Josep Lluís Sert

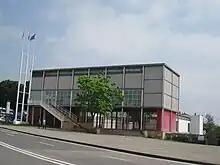
Pavilion of the Spanish Republic in París (1937). Reproduction of 1992 in Barcelona

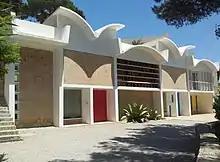
Joan Miró's Studio Sert in Palma de Mallorca

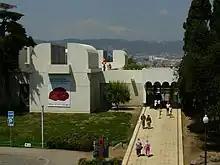
Fundació Joan Miró in Barcelona with sculptural roof forms designed to bring natural light into the galleries

In 1952, Sert held a one-year Visiting Professorship at Yale University. The following year he became Dean of the Harvard Graduate School of Design (1953–1969). There, Sert initiated the world's first degree program in urban design; integrated the programs of architecture, planning, landscape and urban design, and taught many of today's leading architects. During this period, he served on the Advisory Board of the newly created Graham Foundation in Chicago, Illinois.